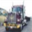
Label: truck